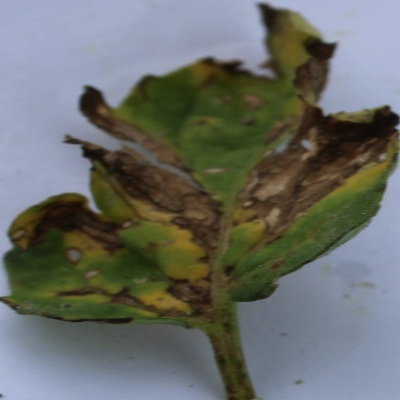
Crop: Tomato
Condition: leaf blight